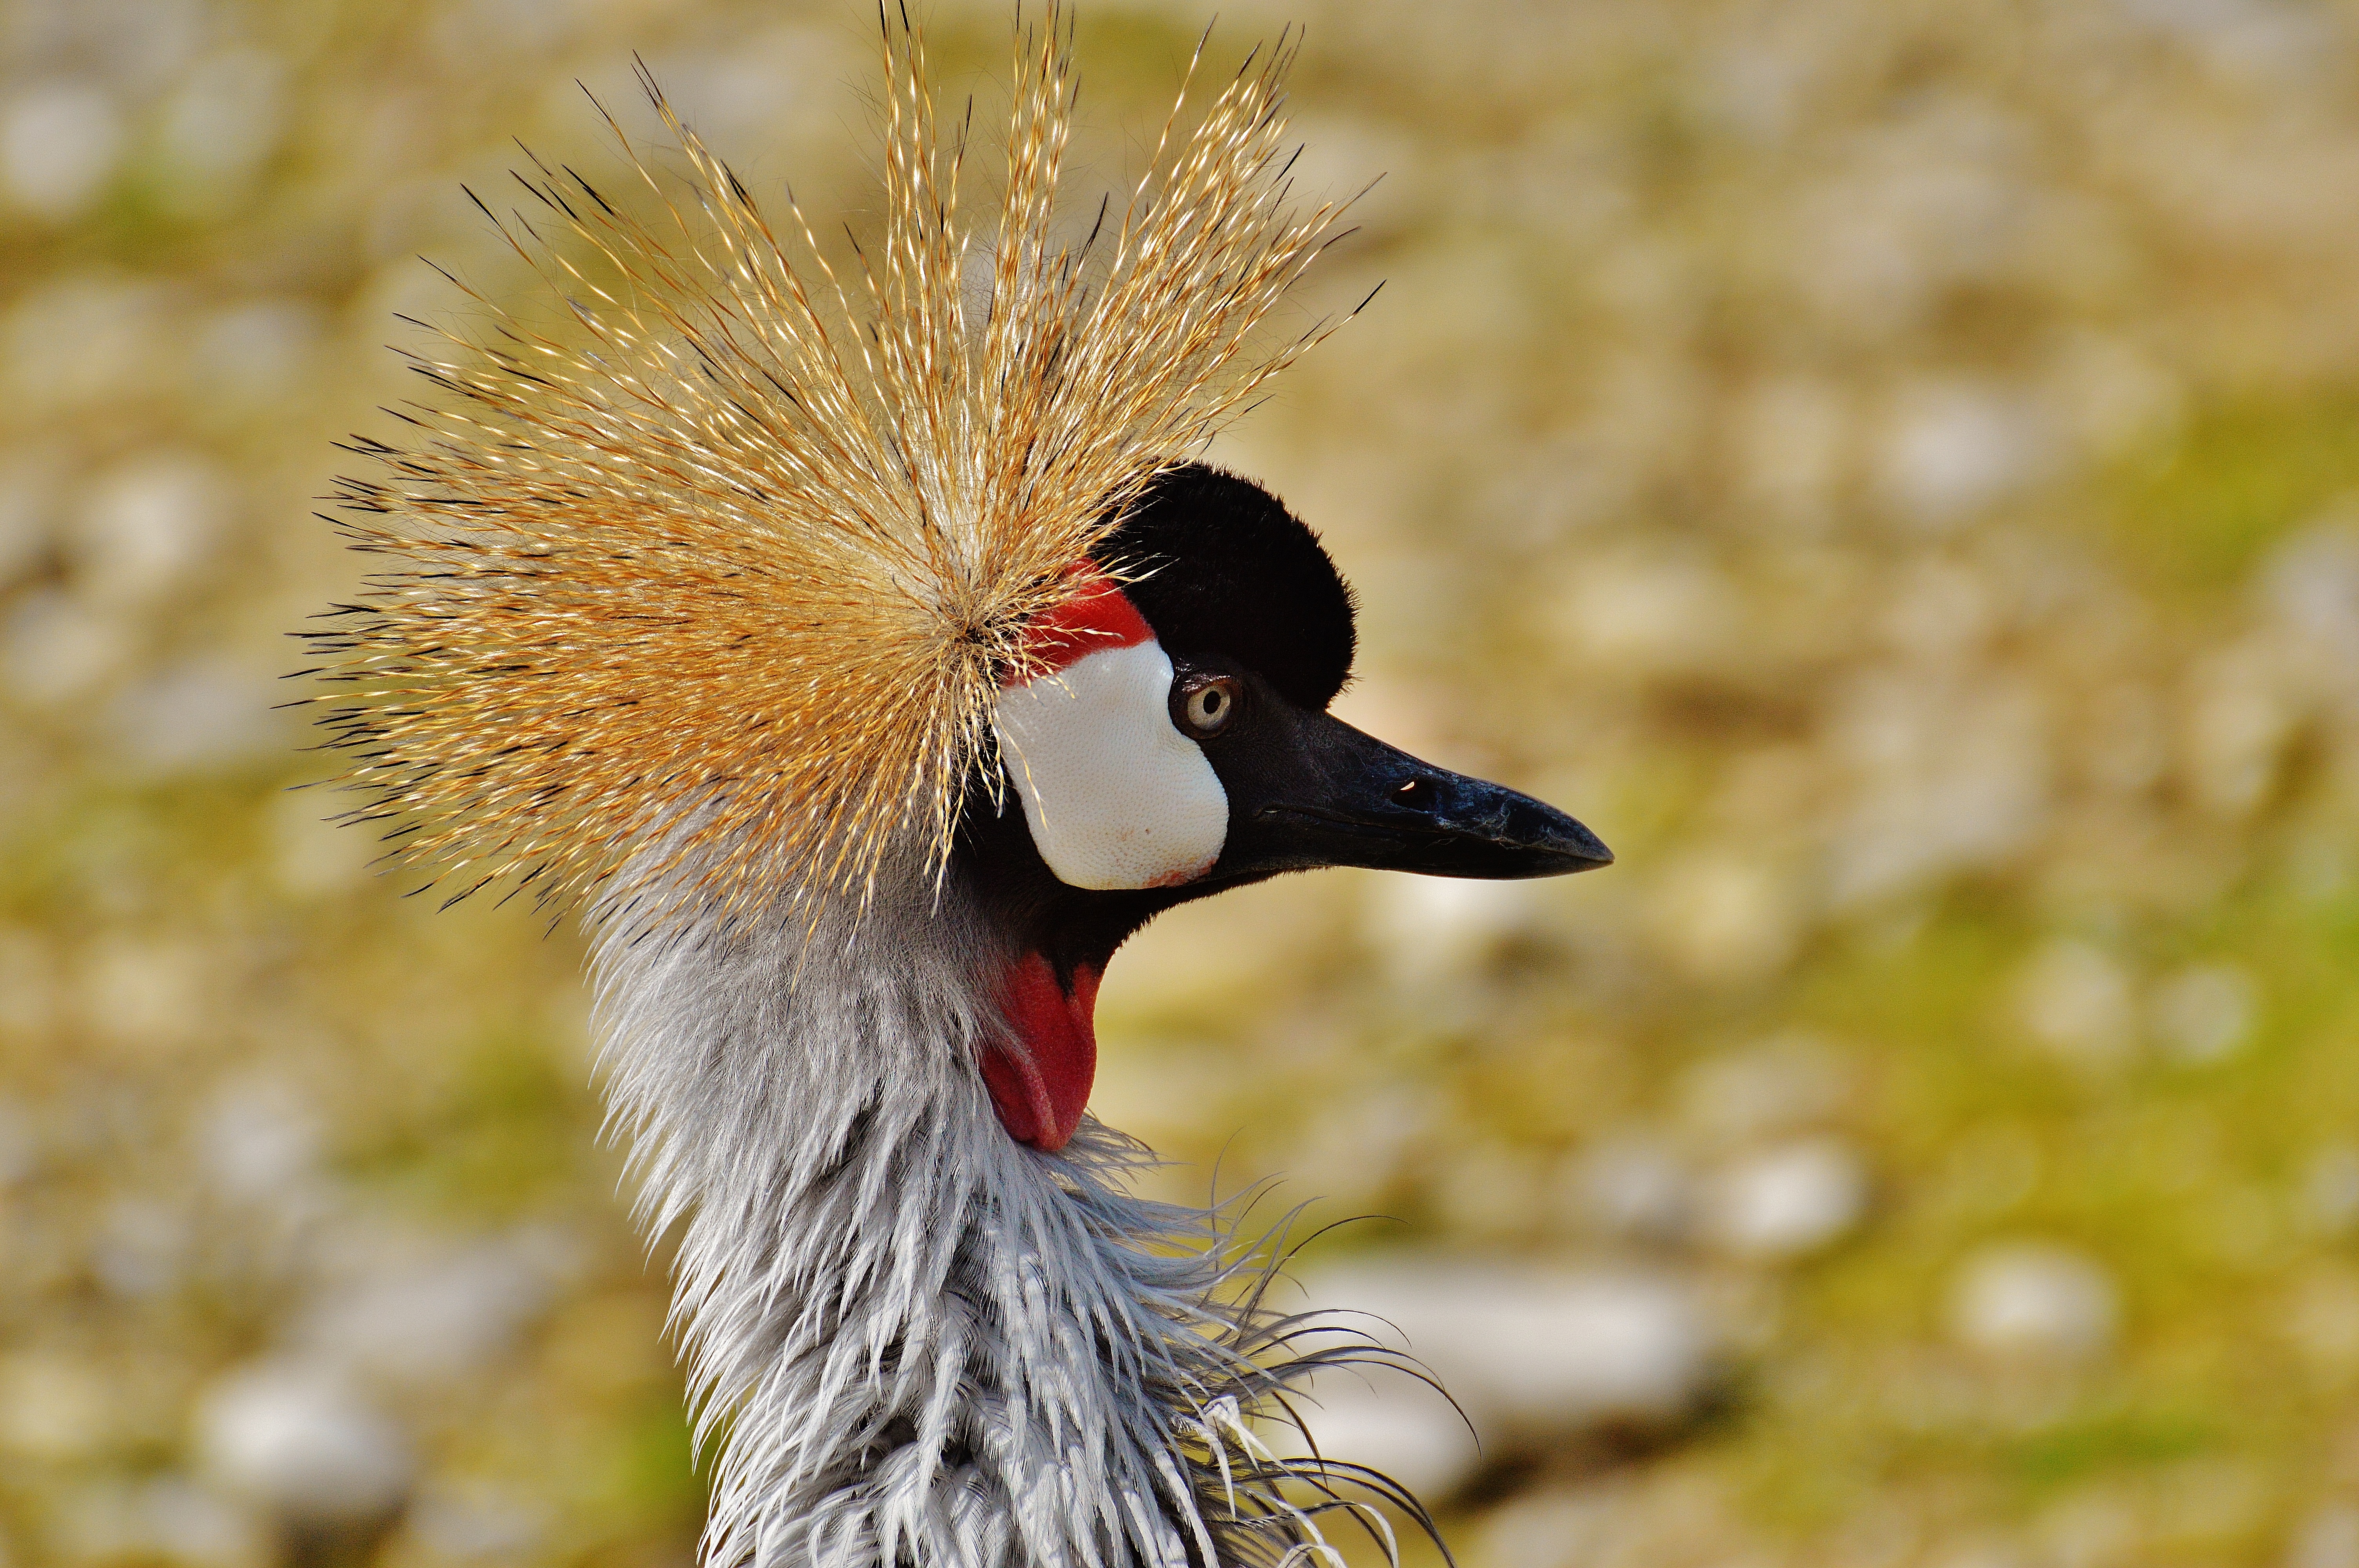
nature, bird, wildlife, beak, autumn, colorful, feather, fauna, poultry, close up, vertebrate, funny, beautiful, crane, water bird, munich, tierpark hellabrunn, ducks geese and swans, crane like bird